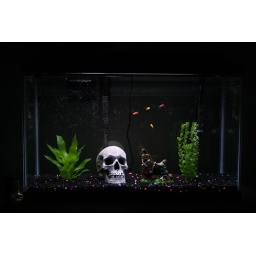
2 red and 2 orange GloFish in a 29 gallon aquarium. I'll get 2 green ones when they're back in stock.